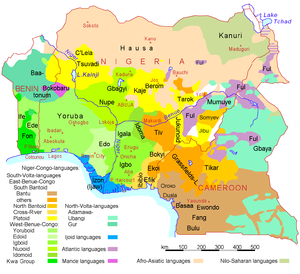
Igbo (sprog)
Det igbo sprogområdes udbredelse
Igbo var det officielle sprog i den tidligere stat Biafra. Det er et sprog, der tales i det sydøstlige Nigeria. Det tales af mere end 18 millioner mennesker. Igbo er et tonesprog. Sproget skrives med latinske bogstaver.